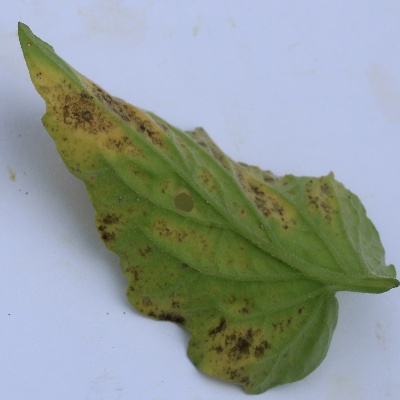
Crop: Tomato
Condition: verticulium wilt